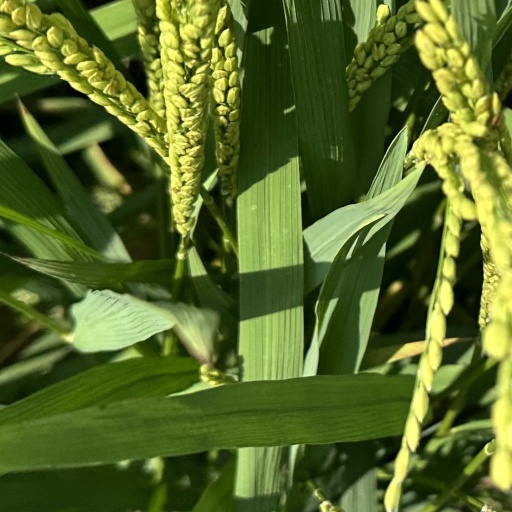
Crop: rice